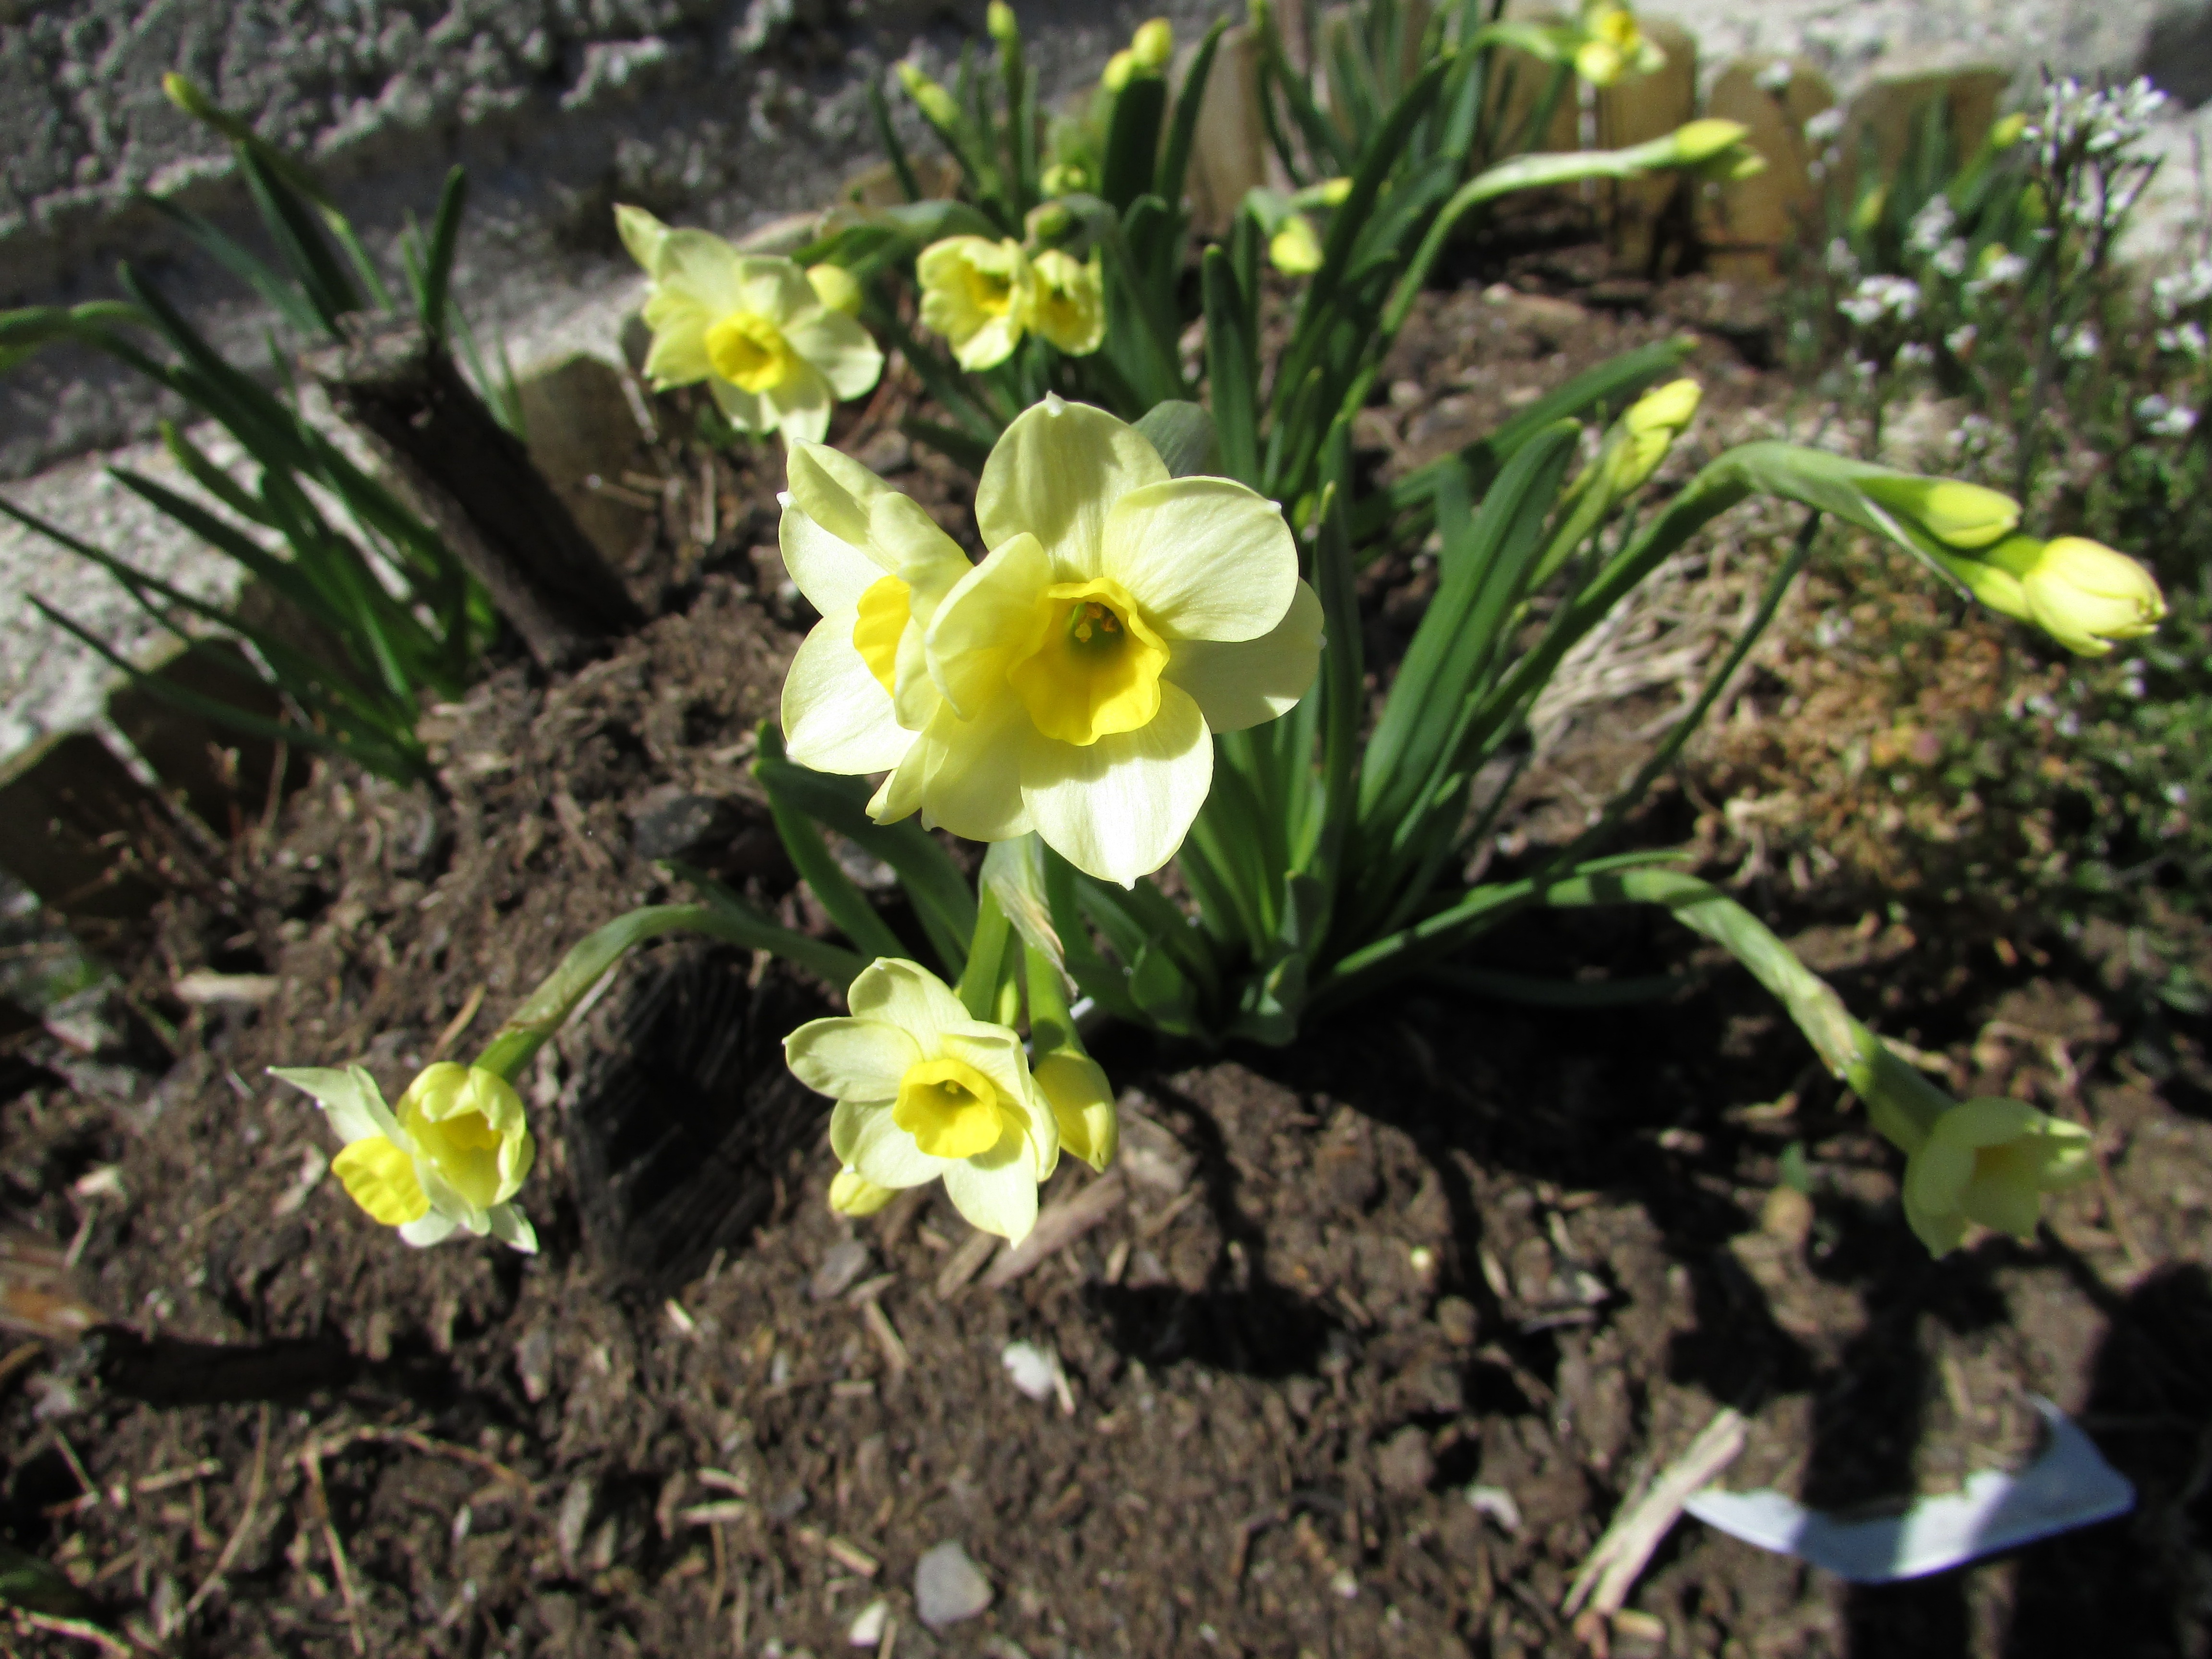
plant, flower, botany, close, flora, wildflower, earth, daffodils, narcissus, flowering plant, land plant, violet family, yellow spring flowers